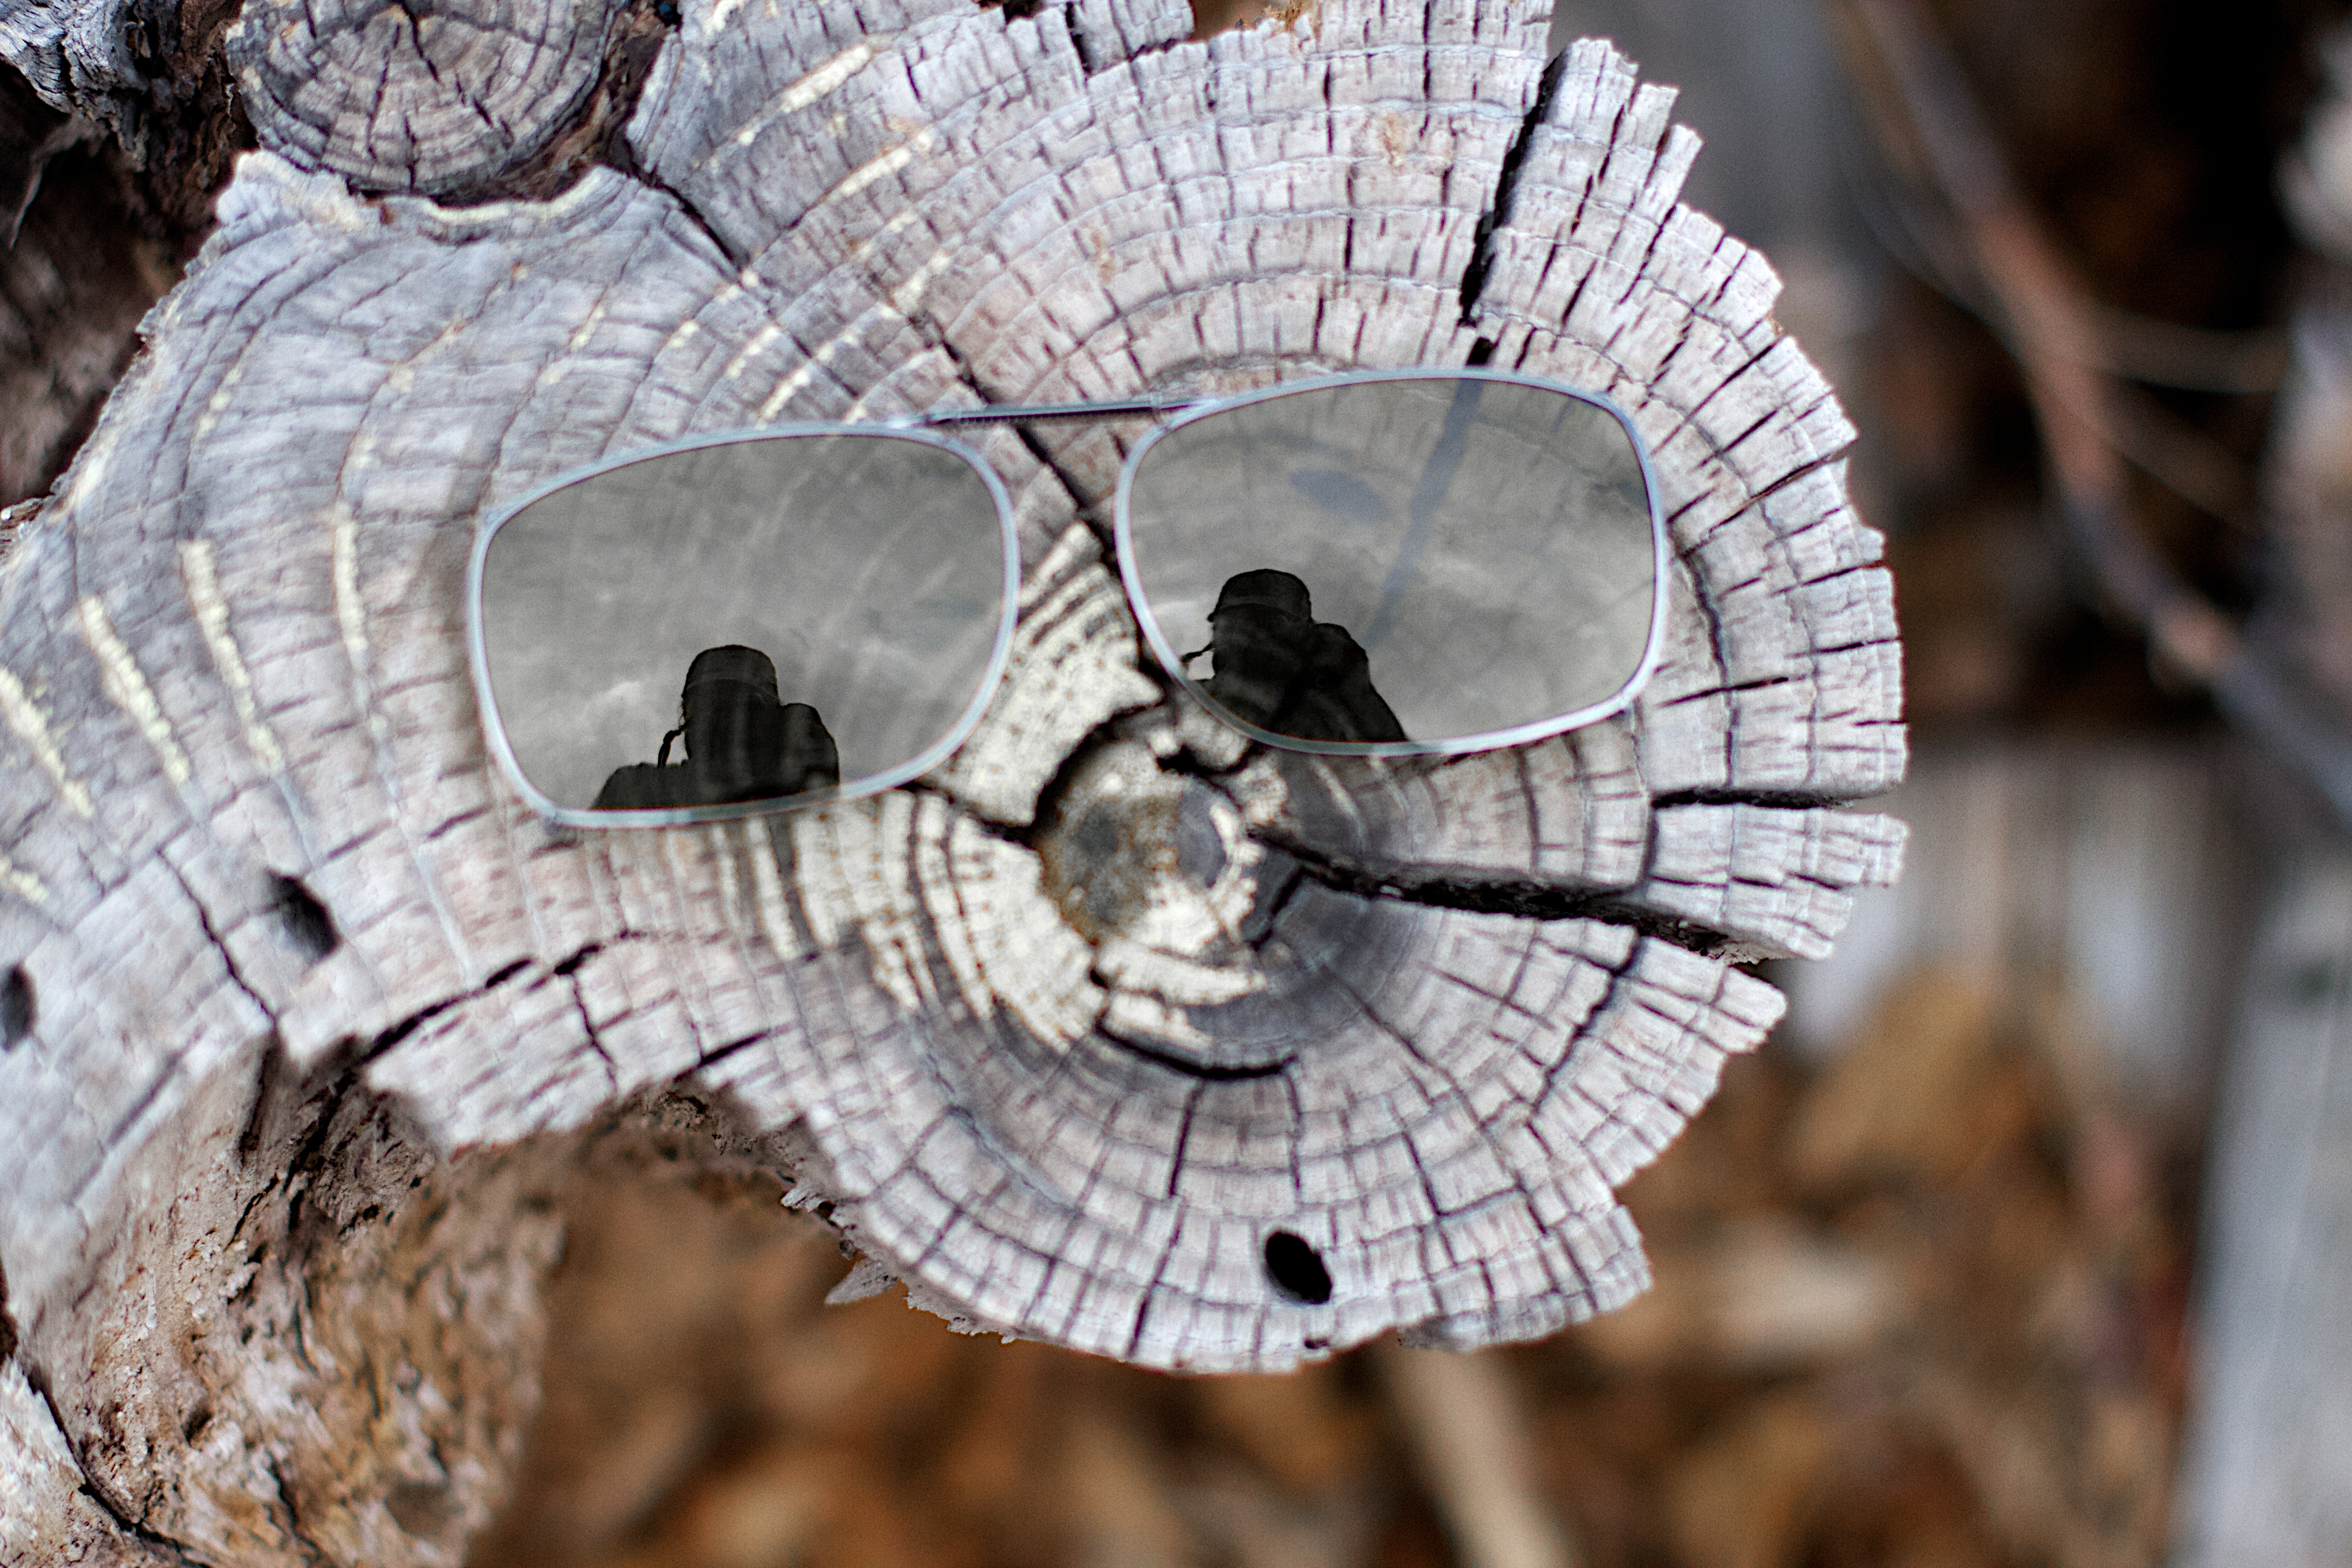
tree, branch, plant, wood, leaf, flower, trunk, spring, season, close up, tree stump, woody plant